Mount Hanley

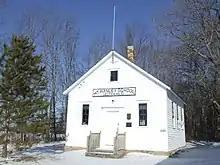
Mount Hanley Schoolhouse

An original log school built in 1784 was replaced in 1850 and served until 1963 when rural schools were consolidated. The school is now the Mount Hanley Schoolhouse Museum and is a provincially registered heritage property, noted as being an early example of architecture based on John William Dawson's pamphlet "School architecture - abridged from Barnard's School architecture."